Masako Katsura

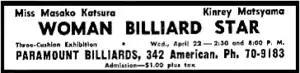
Advertisement for a Katsura vs. Matsyama exhibition to be held on 22 April 1953, in a Long Beach, California, billiard parlor

After the 1953 championship wrapped up, Katsura and Matsuyama gave an exhibition together in Long Beach, California ("advertisement at right"). The format was 100 points at balkline, followed by a race to 40 at three-cushion and then a trick shot exhibition. Katsura crushed her teacher, 100–11 and 100–3 at balkline, but Matsuyama won both the three-cushion matches, 40–34 and 40–39. This was Katsura and Matsuyama's last close interaction. After returning to Japan, Matsuyama suffered a heart attack and died on 20 December 1953. He had had plans to move to Honolulu with his family, become an American citizen, and purchase a billiard parlor. His eldest son, Hideo, 18, was attending a San Francisco high school at the time. He was said to have taught all of Japan's top players, among which Katsura was the star pupil.